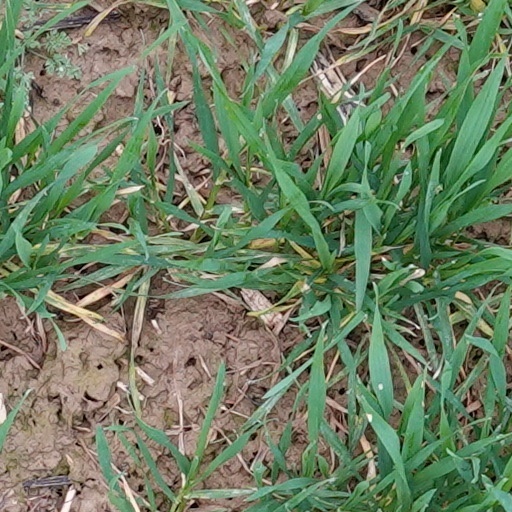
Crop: wheat